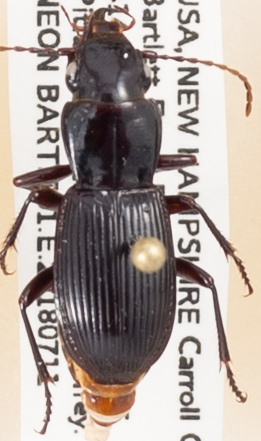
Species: Pterostichus rostratus
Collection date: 2018-07-11 04:00:00
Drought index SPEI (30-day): -0.288
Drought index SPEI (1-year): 0.048
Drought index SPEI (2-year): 0.39